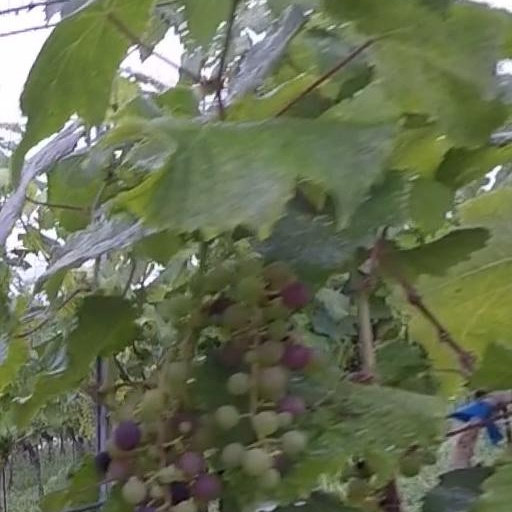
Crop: grape